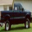
Label: pickup_truck